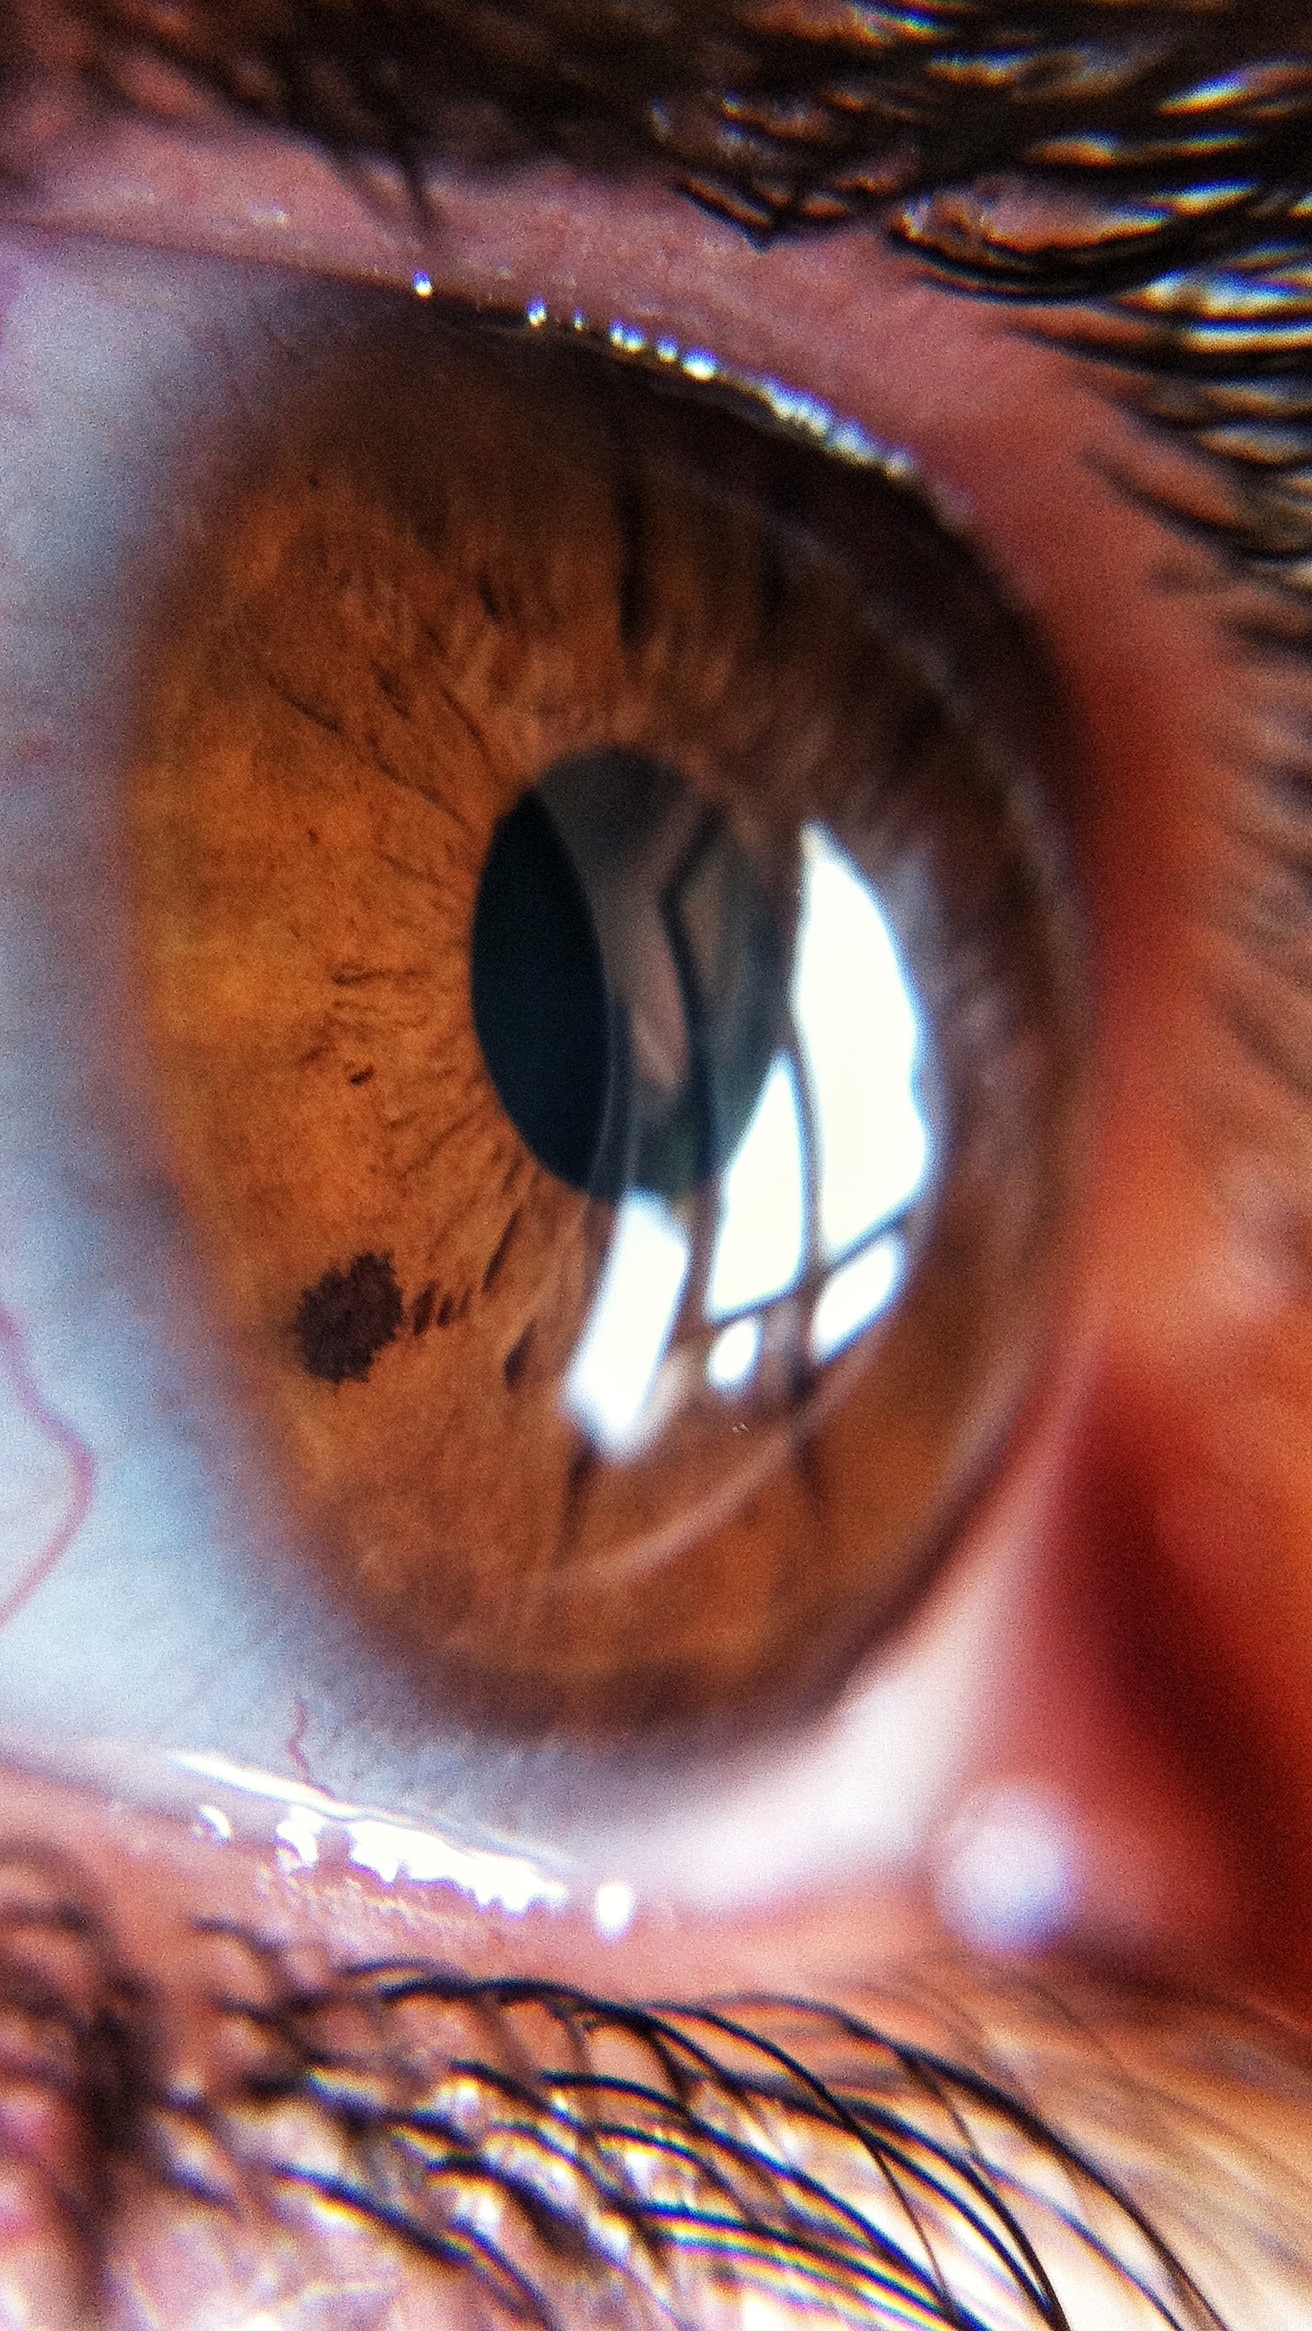
girl, woman, photography, looking, female, red, sight, color, macro, brown, human, ear, eyebrow, eyelash, pupil, close up, human body, nose, focus, iris, eye, vision, glasses, head, look, skin, organ, eyeball, eyelashes, optical, macro photography